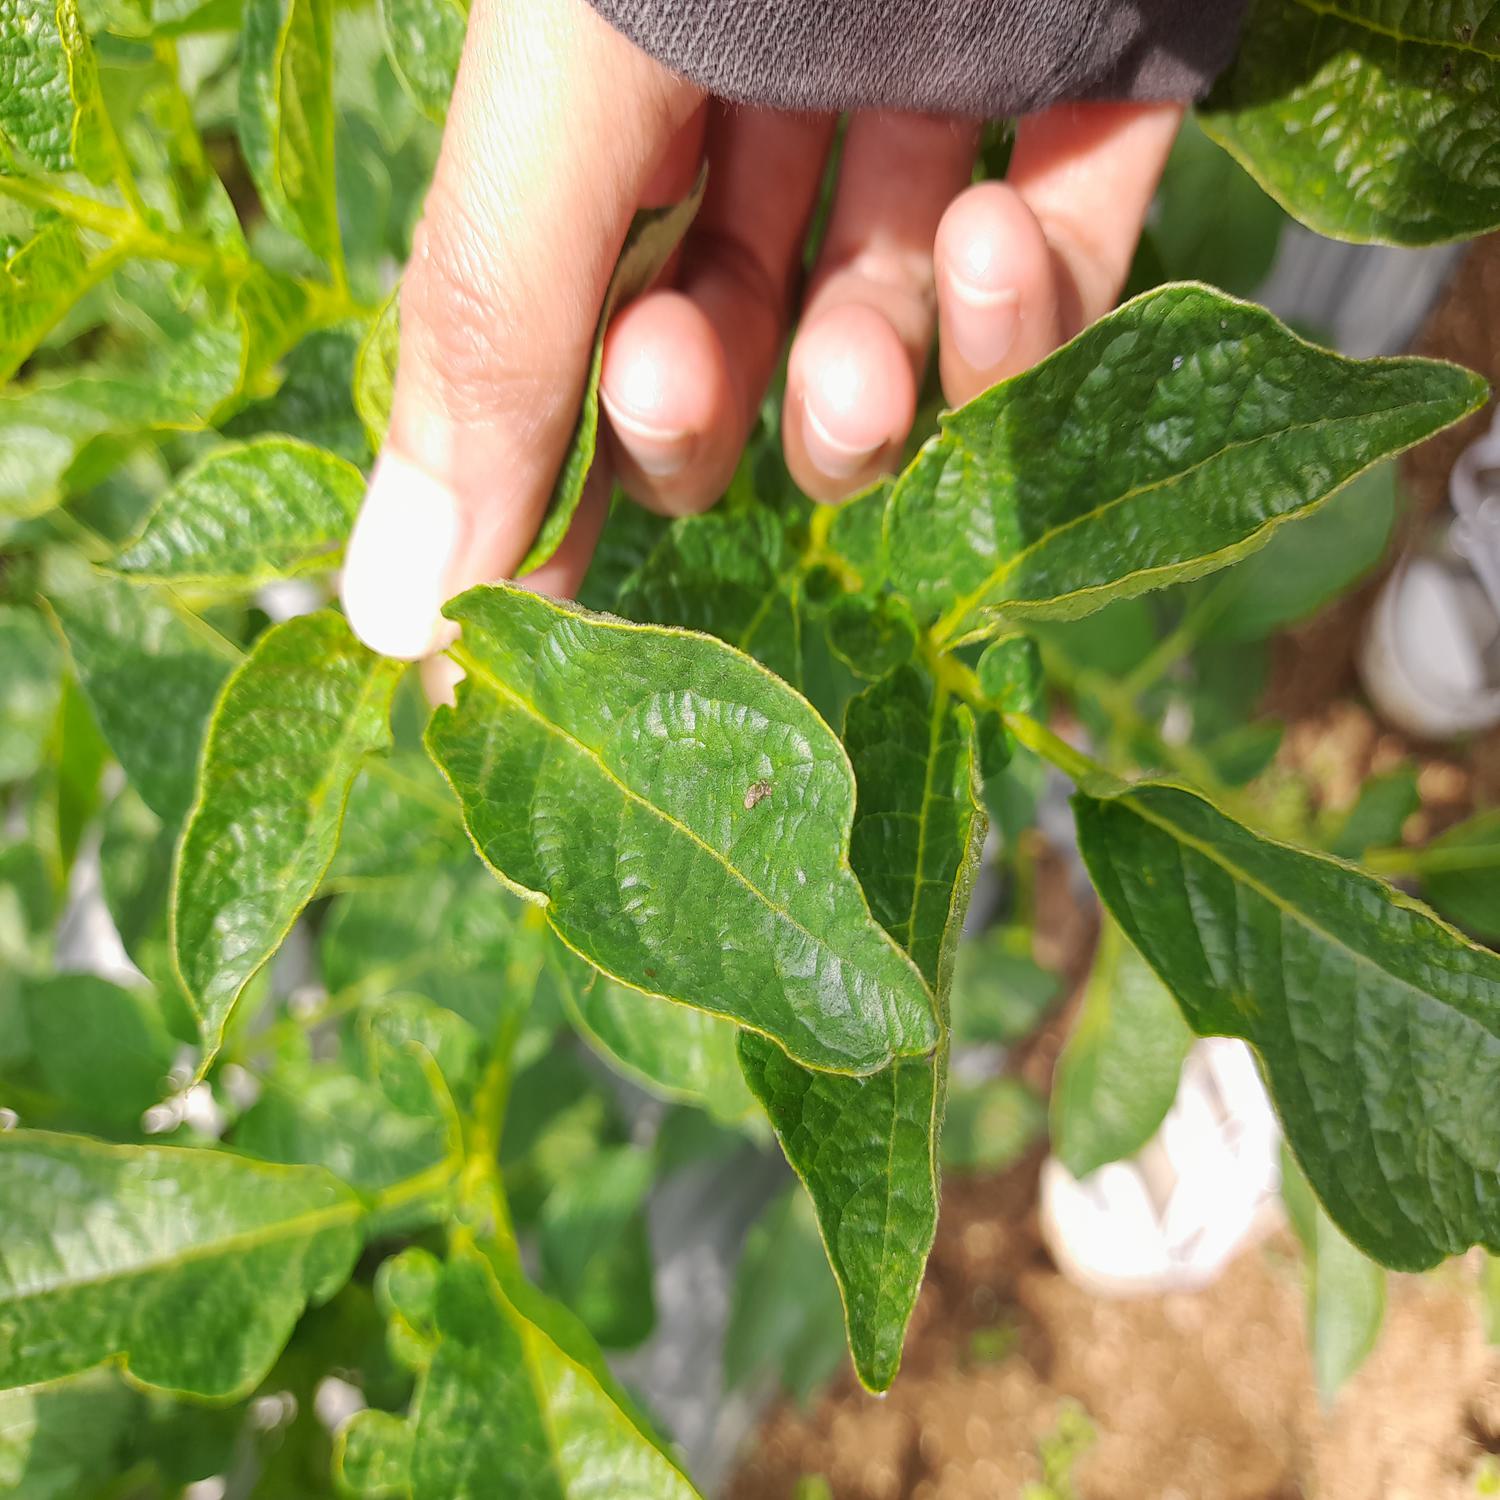
Etiqueta: Virus